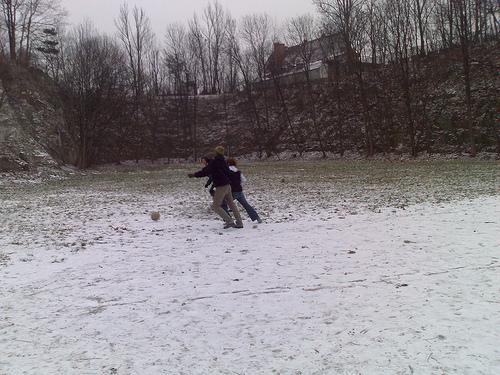
Weather: snow or frosty